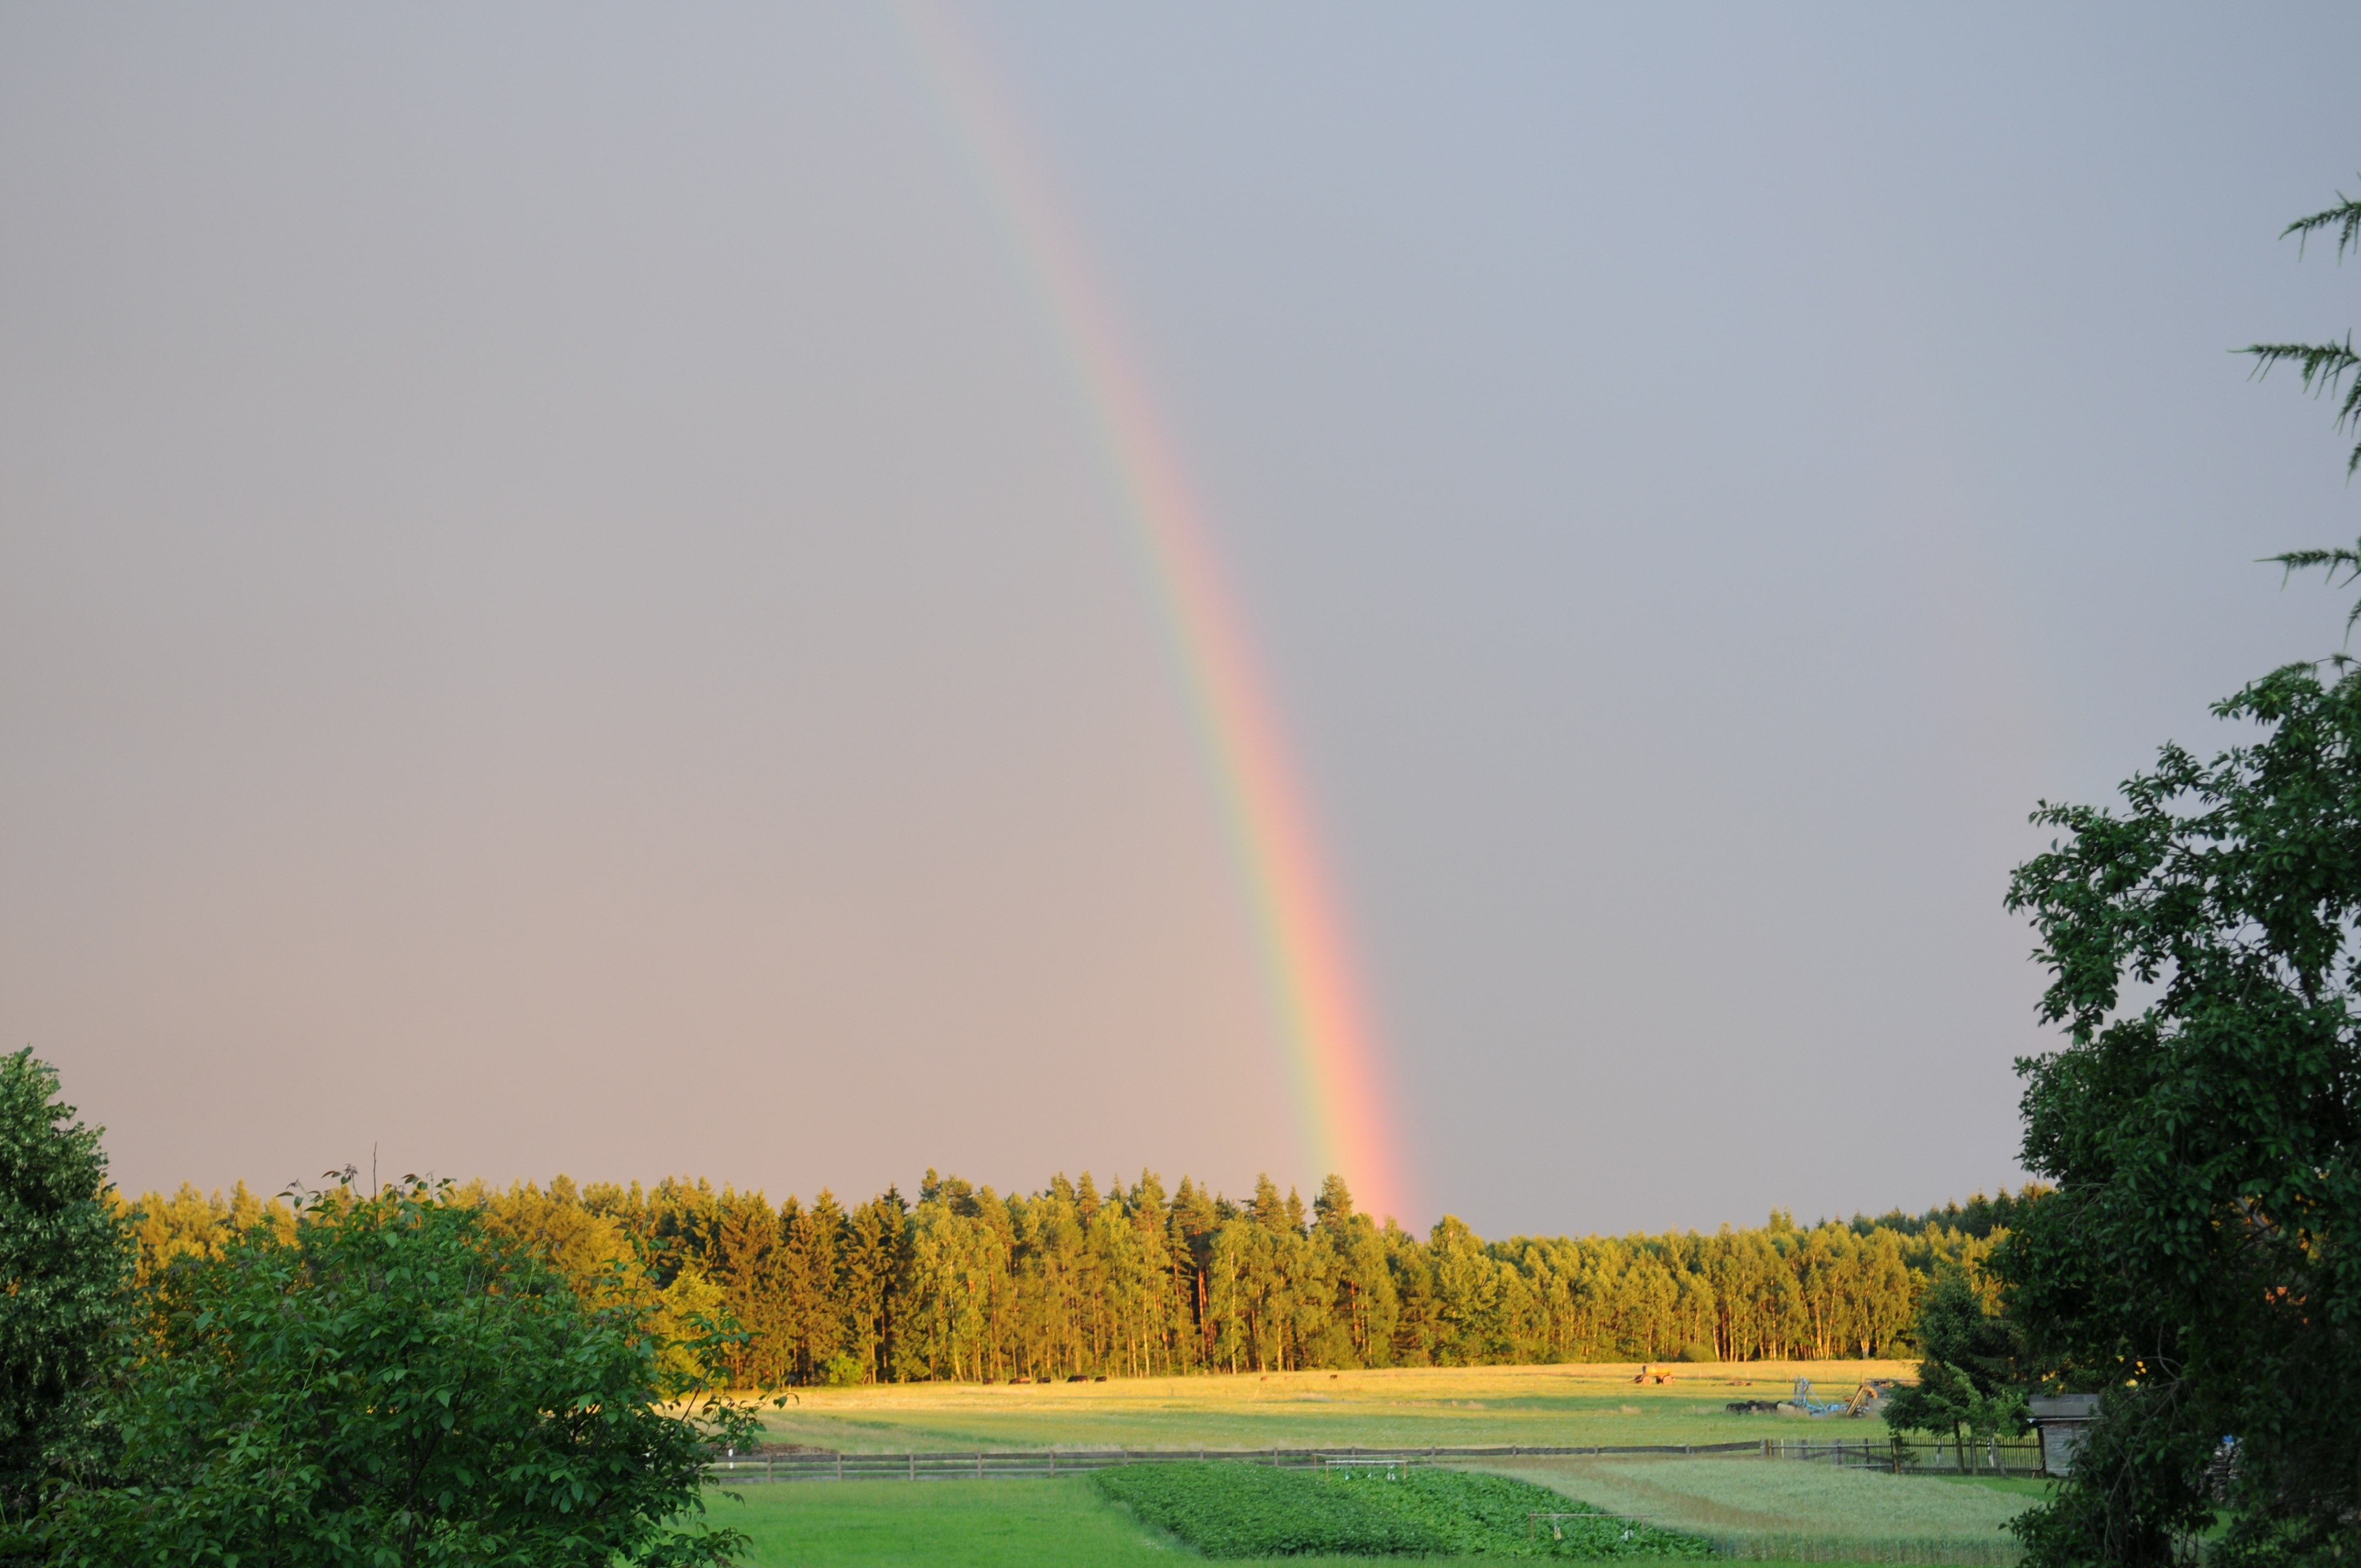
forest, sky, field, prairie, rainbow, thunderstorm, meteorological phenomenon